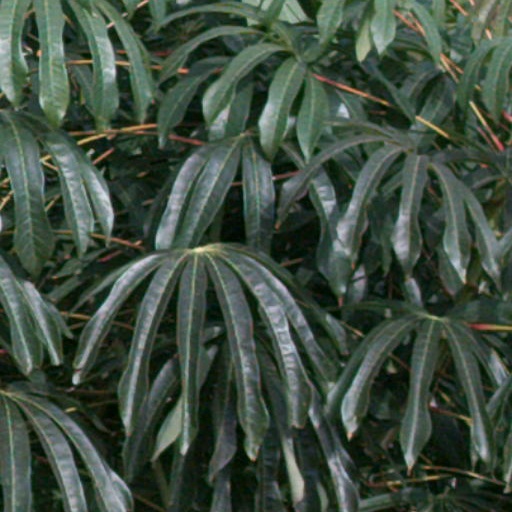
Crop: cassava